Moneygami

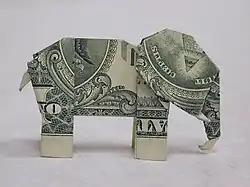
This elephant is an example of origami work made using paper currency.

Moneygami (also known as money-gami) is the shaping of paper currency, such as Indian rupees or United States dollars, into pieces of art. The word is a portmanteau of "money" and "origami".